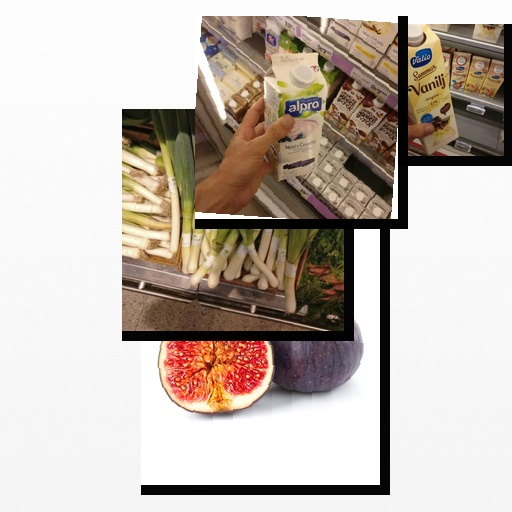
Food items: blueberry_soy_yogurt, fig, vanilla_yoghurt, leek